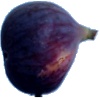
Label: Fig 1